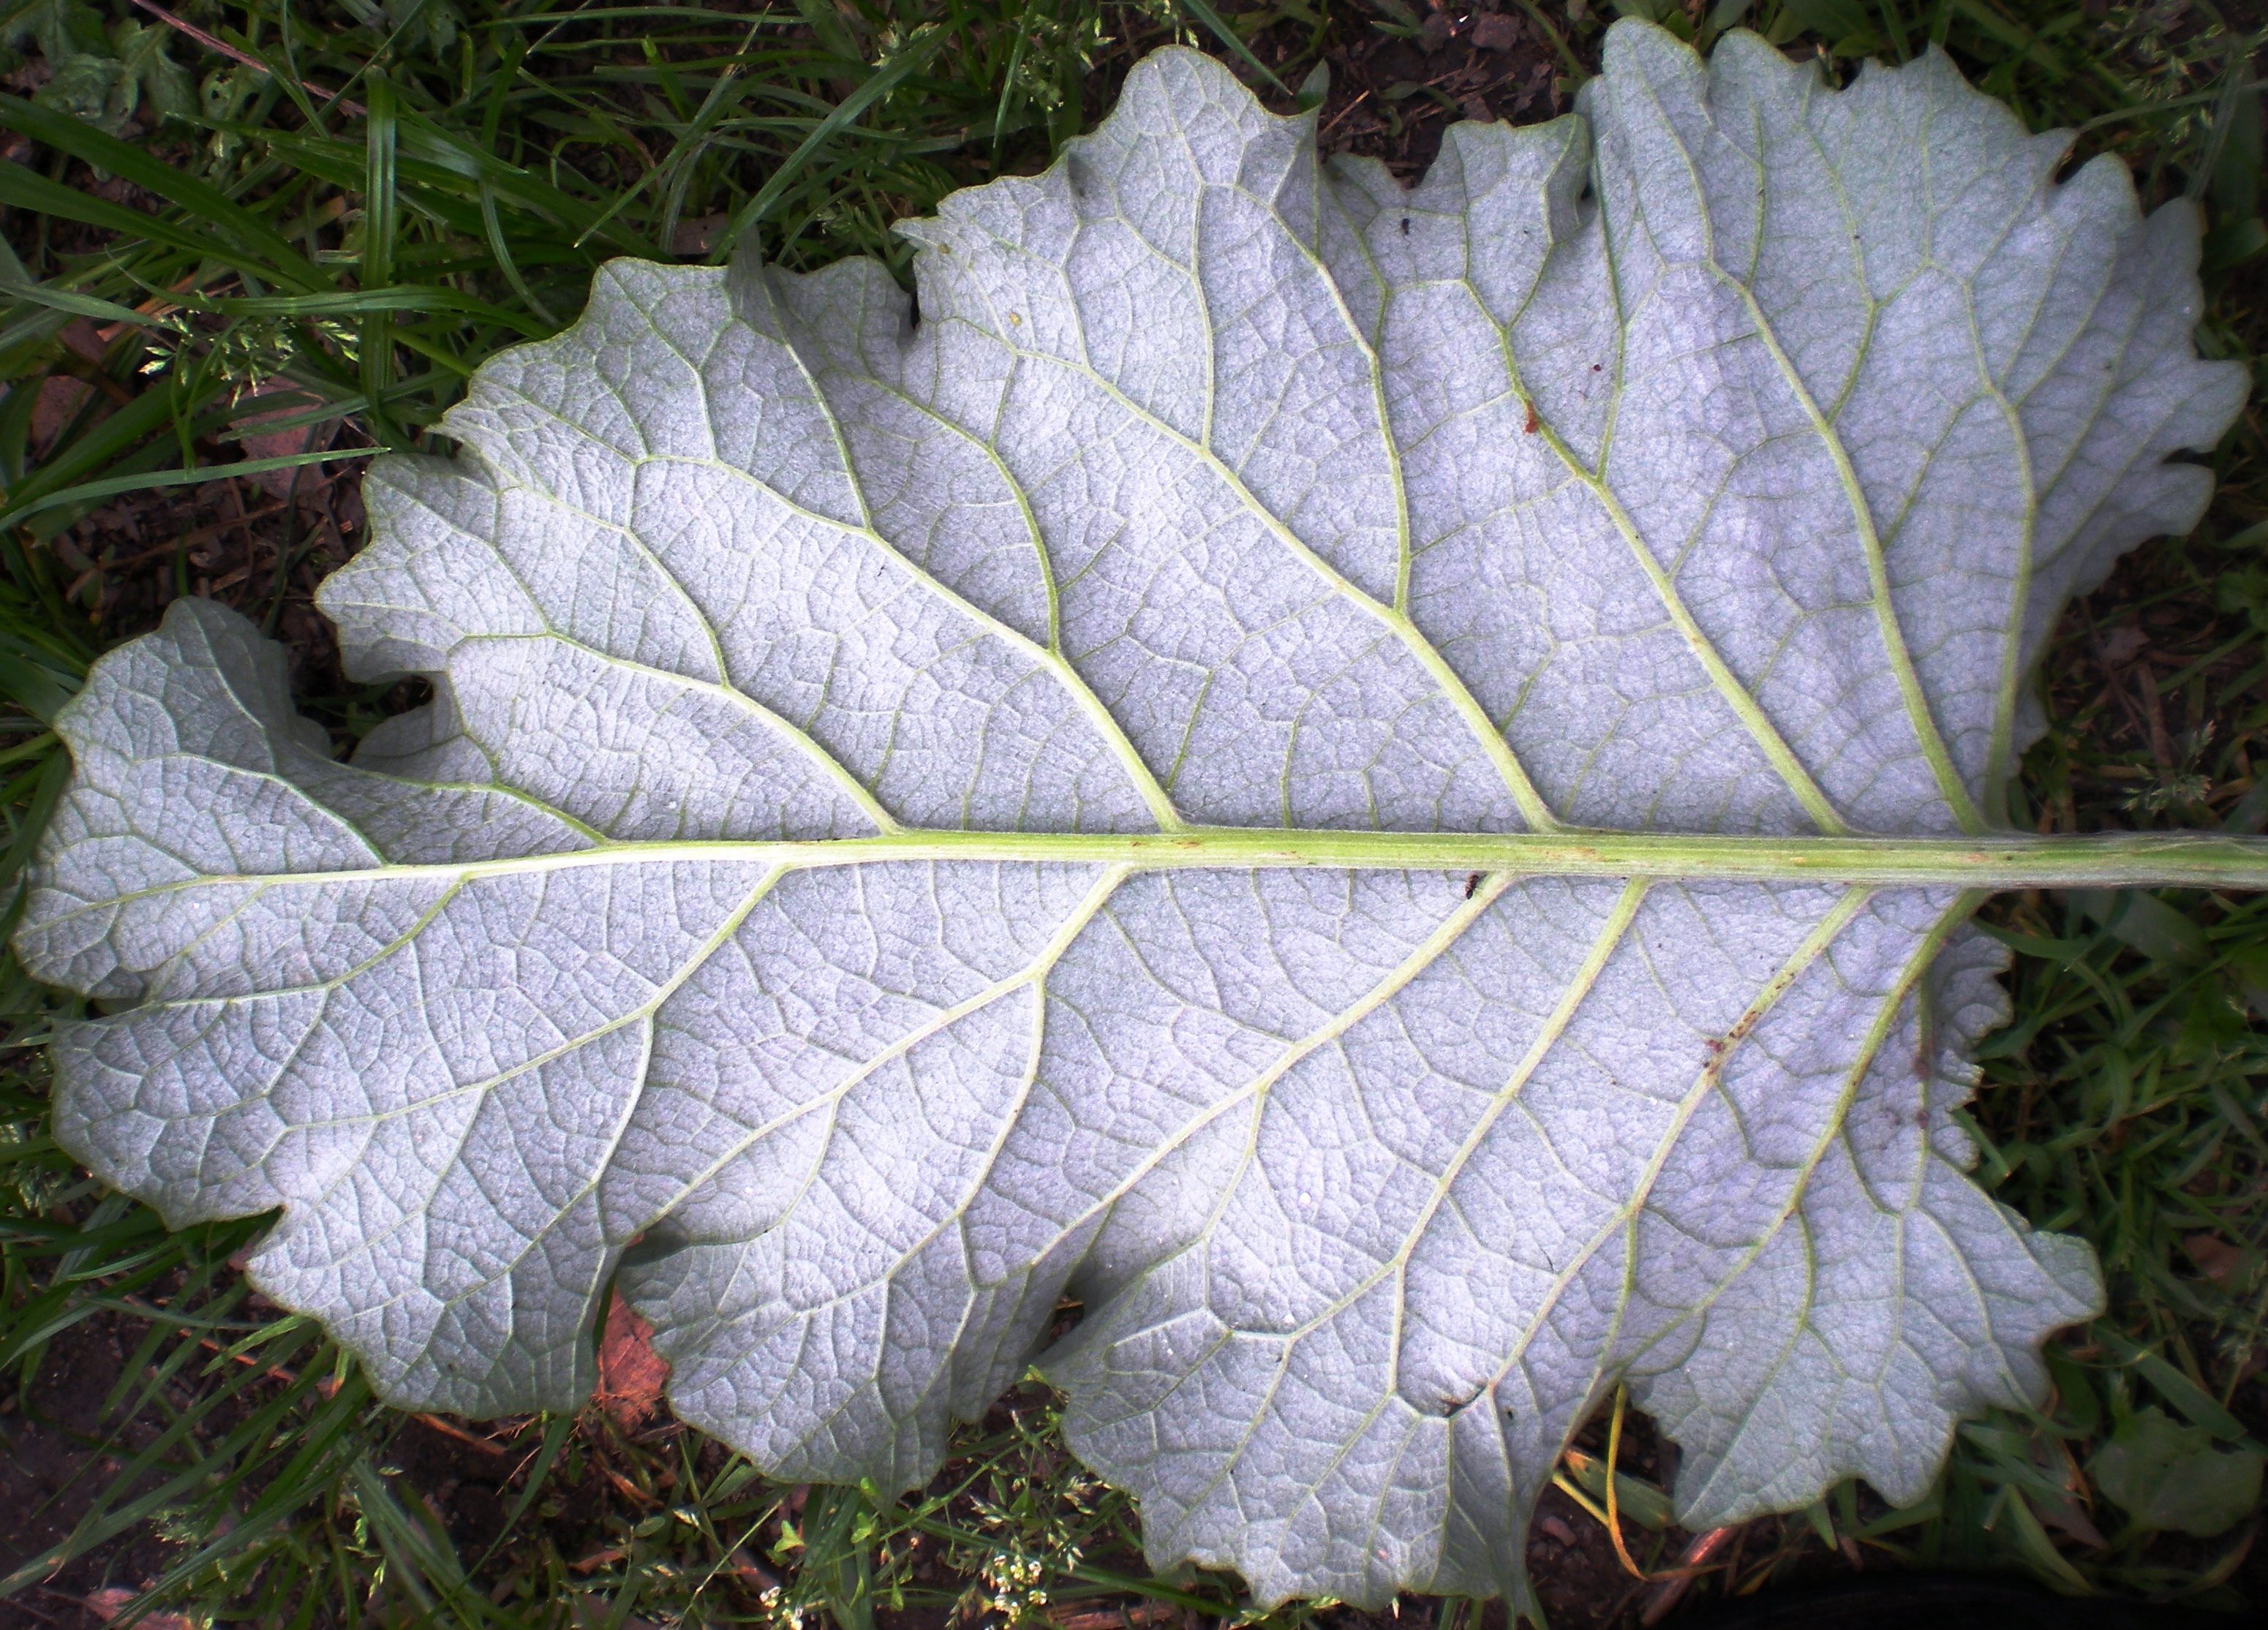
nature, plant, leaf, flower, frost, food, herb, produce, vegetable, geometry, gray, botany, flora, shrub, brassica, fractal, flowering plant, annual plant, land plant, leaf vegetable, bombycidae, perilla frutescens, perilla